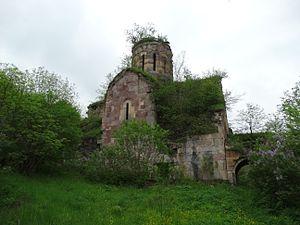
Khuchap, Khuchapi Vank ou Khuchapivank est un monastère arménien situé dans le marz de Lorri, dans la communauté rurale de Privolnoye, près de la frontière géorgienne. Il date essentiellement des XIIᵉ et XIIIᵉ siècles.